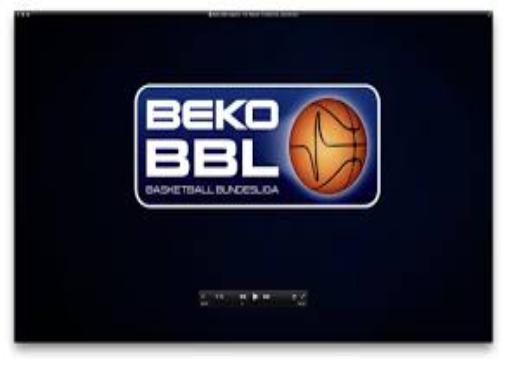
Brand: Beko
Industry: Necessities